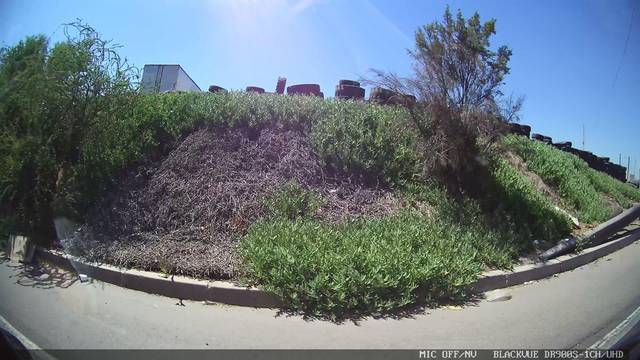
Region: Chile
Coordinates: -33.416, -70.782